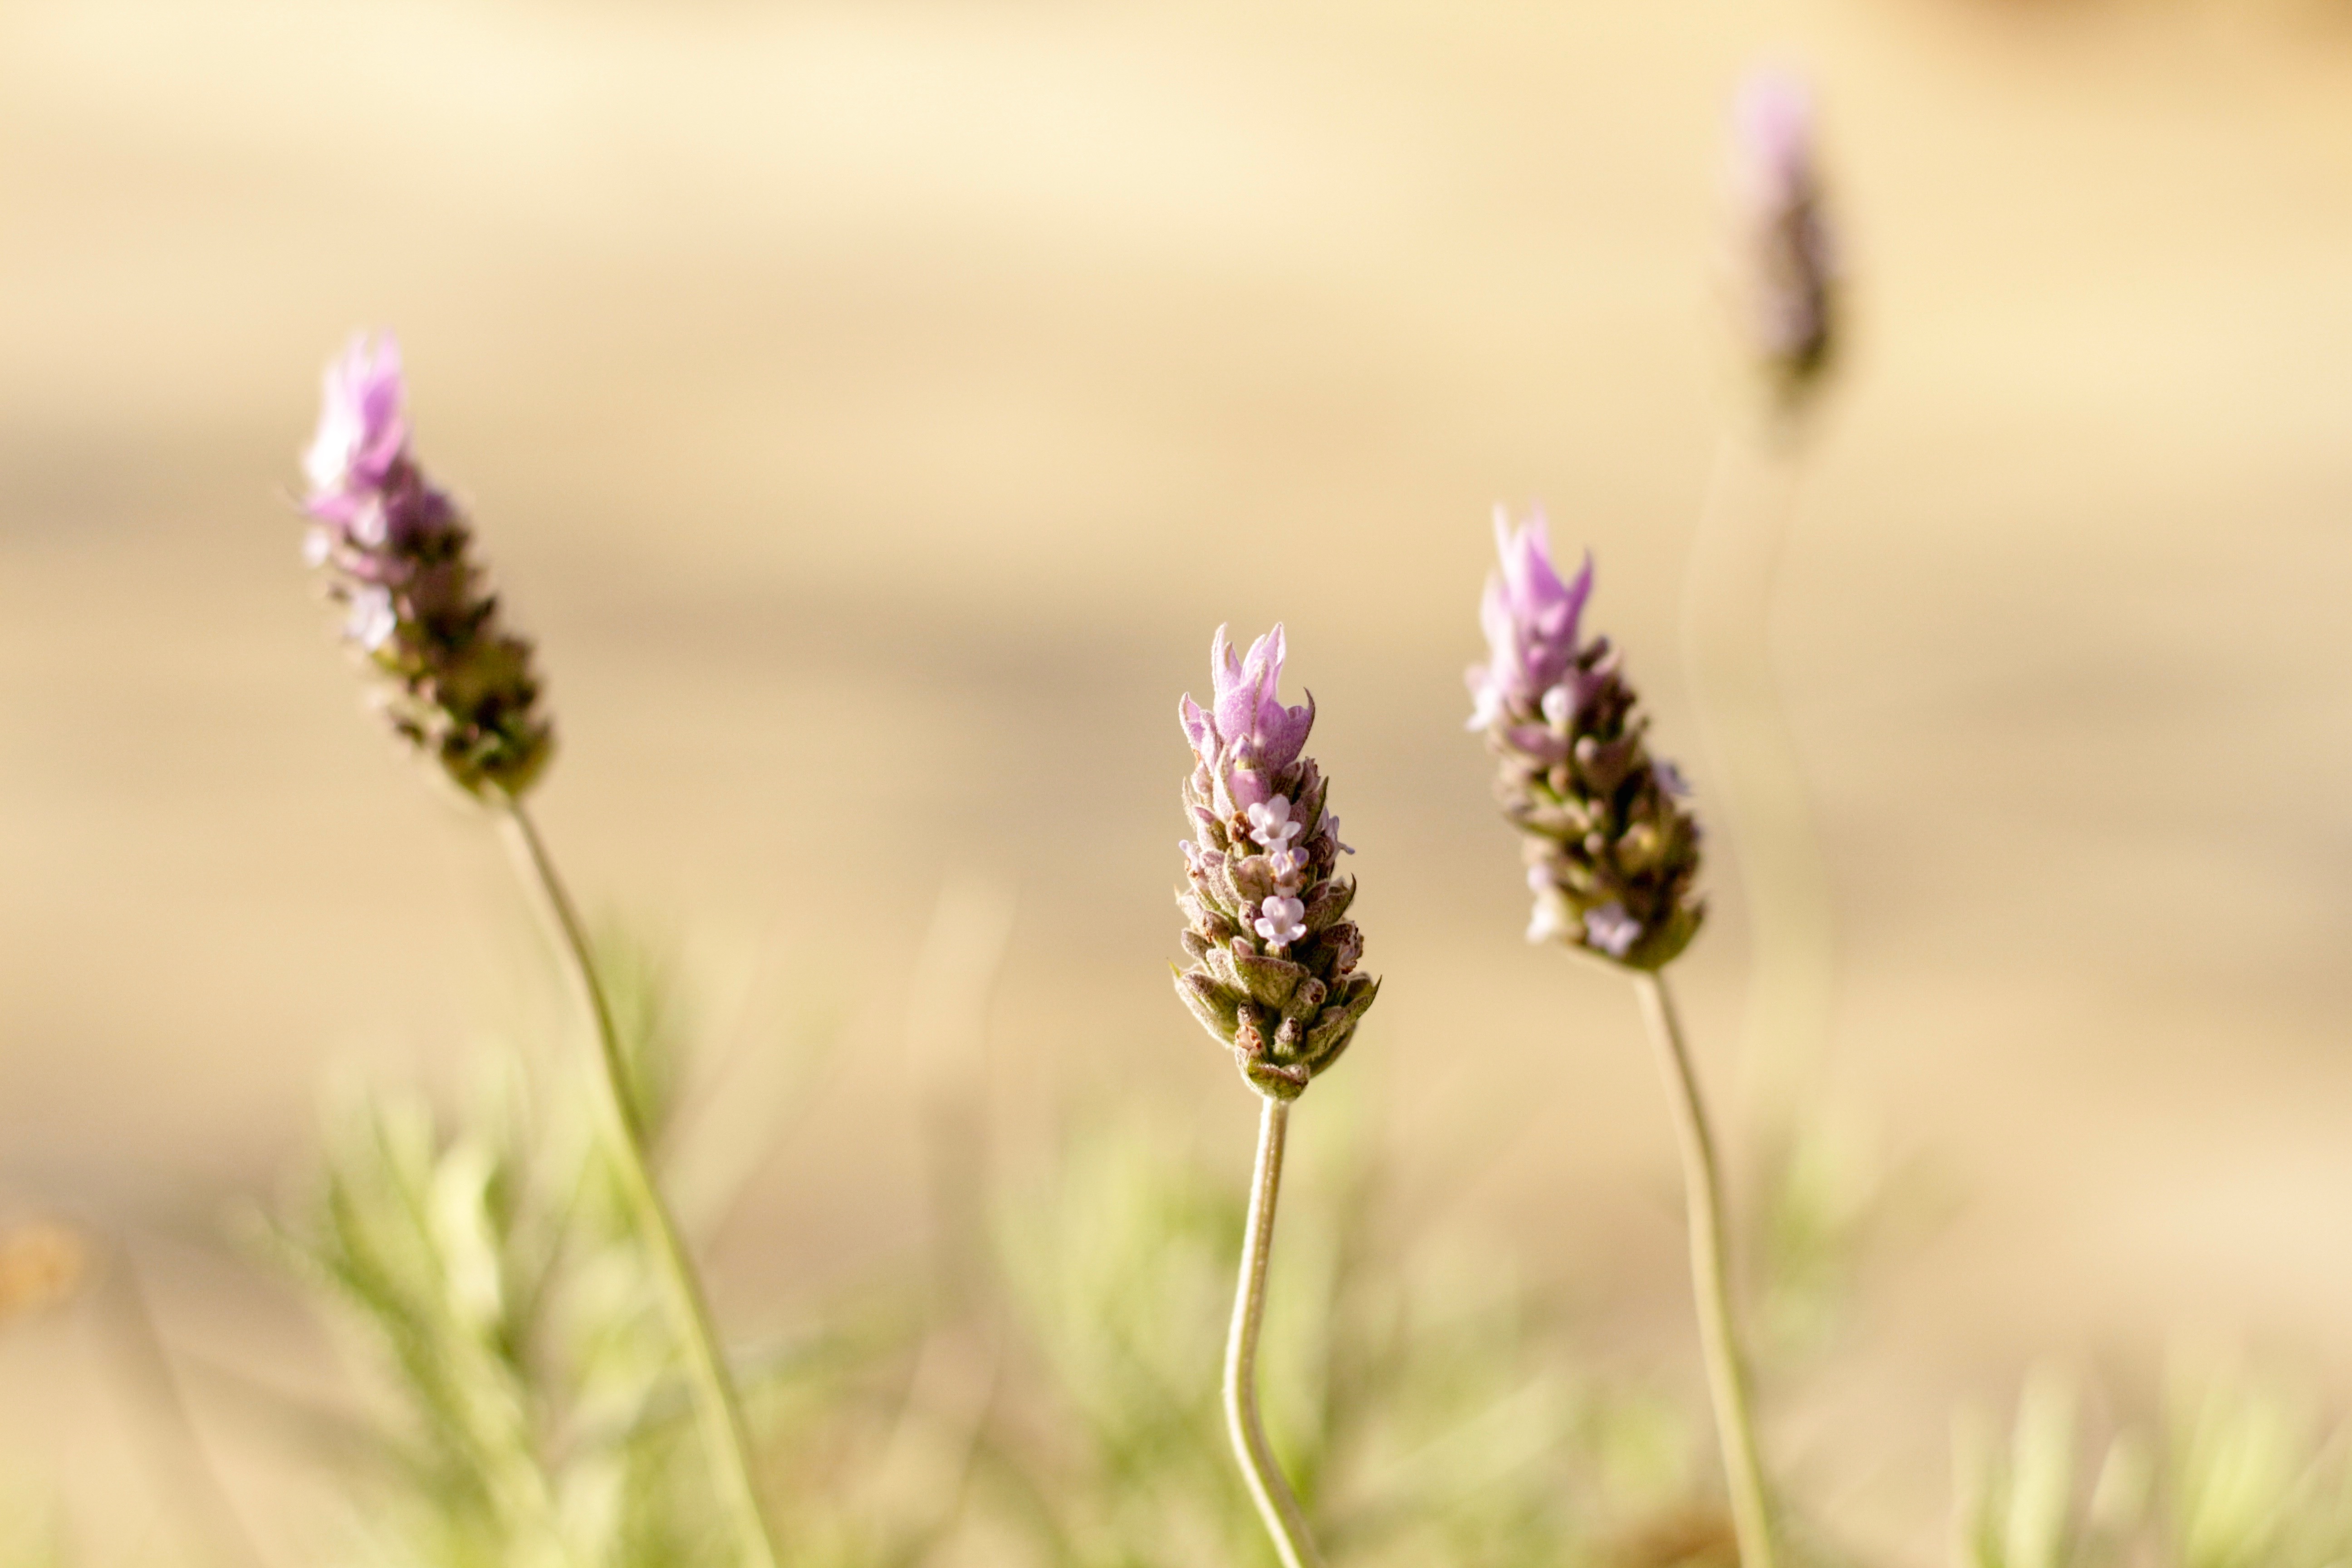
plant, prairie, flower, botany, flora, lavender, wildflower, close up, nectar, macro photography, flowering plant, grass family, plant stem, land plant, english lavender, french lavender